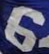
Number: 6